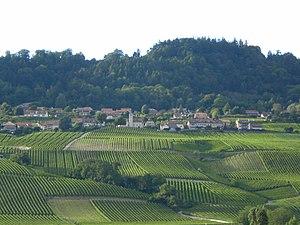
Vue panoramique sur la commune de Bougy-Villars depuis Perroy
Bougy-Villars est une commune suisse du canton de Vaud, située dans le district de Morges.